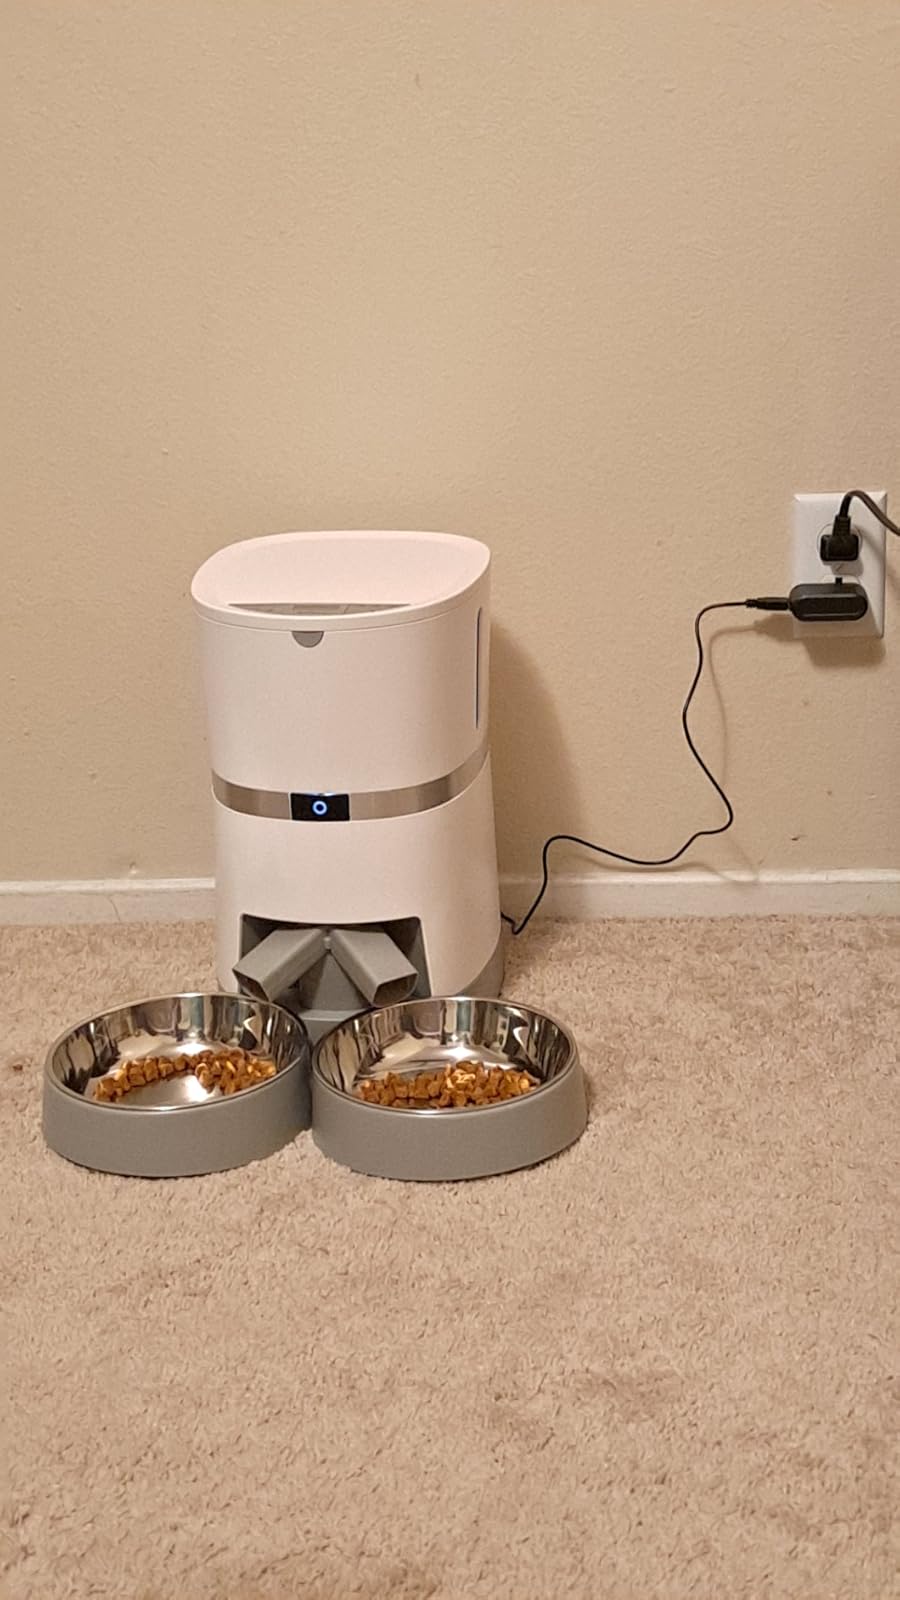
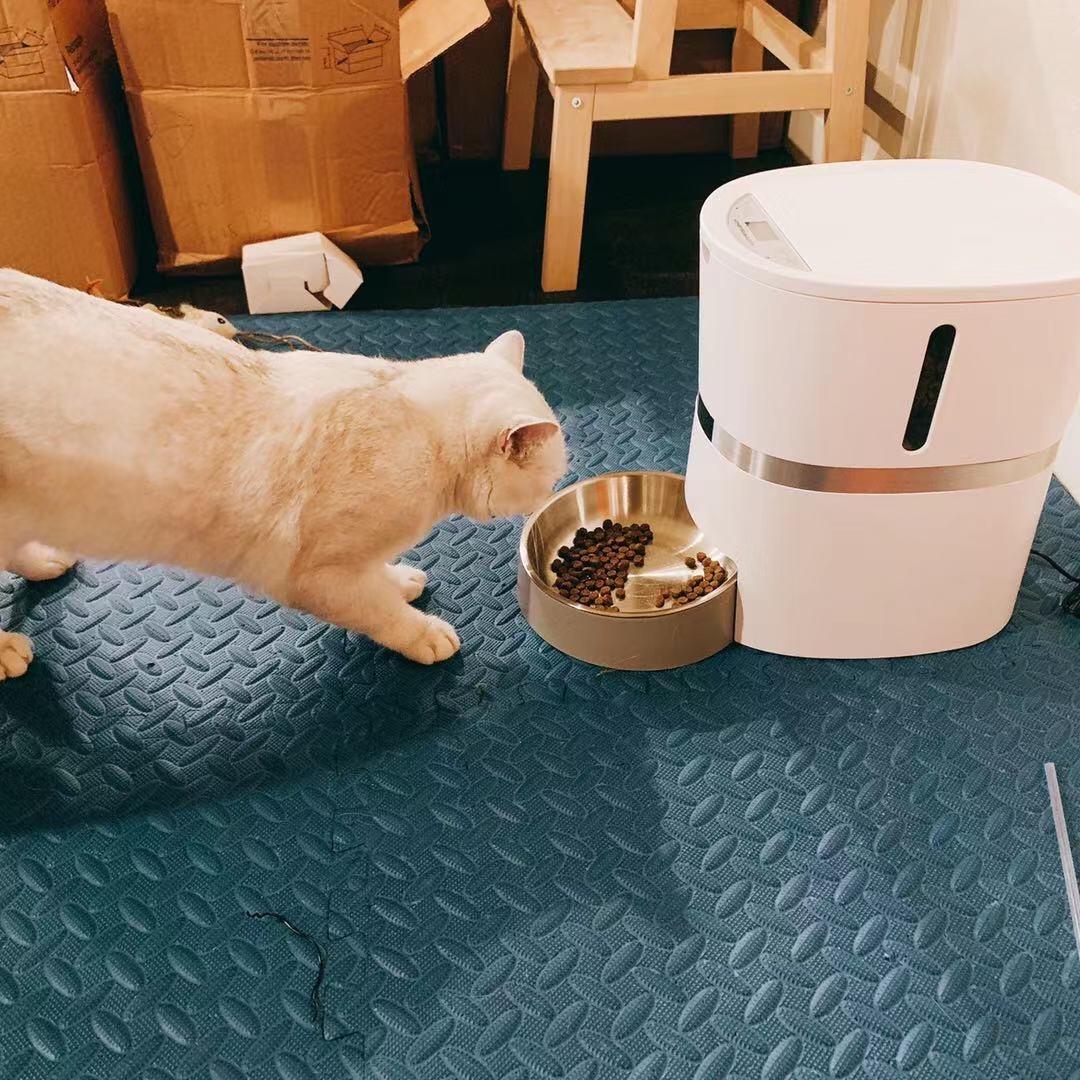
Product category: items_feeder
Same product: no